National Security Council (Spain)

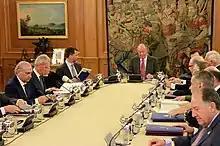
Constitutive session of the Council chaired by King Juan Carlos I and in which the Prince of Asturias, Felipe, also participated.

The National Security Council (CSN) of Spain is the principal advisory body used by the Prime Minister for considerations of national security and foreign policy matters with senior ranks of the Administration with competencies in these matters. It was created in 2013 with the unanimous agreement of all political forces in the Cortes Generales within the framework of the "National Security Strategy".